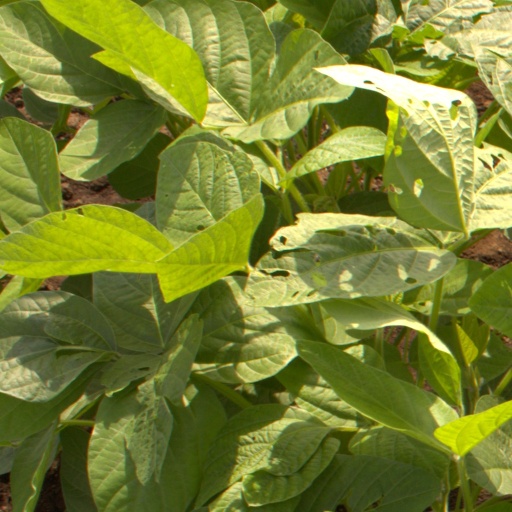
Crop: soybean